Cadillac Sixty Special

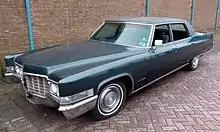
1969 Cadillac 60 Special Brougham

All-new styling appeared in 1969, and the two Sixty Special models had distinct rooflines from the other Cadillacs. A 60/40 split bench seat was standard in the Sixty Special Brougham, optional in Sixty Special. Safety was a new priority at Cadillac, which introduced a new steering column that not only was designed to absorb impact and collapse in a collision, but also had new Federally-mandated theft-deterrent features such as an ignition key switch activated steering wheel and transmission shifter lock mechanism. As also mandated, head rests were standard on front seats, while seat belts were provided for all six passengers. The engine carried over from 1968. Also of note this year was the disappearance of the small vent windows on the front and rear doors. Sixty Special Brougham, at $7,092, included a vinyl roof top (available in six colors), as well as rear-seat foot rests and an automatic level control for the rear wheels which kept the car level despite the weight of fuel, passengers, or cargo. Sixty Special Brougham's sales of 17,300 units easily surpassed the 2,545 copies of the standard $6,761 Sixty Special.